John Lightfoot (biologist)

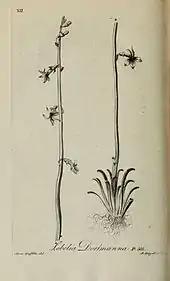
"Lobelia dortmanna" from Lightfoot's 1777 "Flora Scotica", painted by Moses Griffith and engraved by Peter Mazell

The "Flora Scotica: or, a systematic arrangement, in the Linnaean method, of the native plants of Scotland and the Hebrides", published in London in 1777 as a bulky book of two volumes for a total of 1151 pages, is Lightfoot's greatest work. Many of the illustrations are drawn by Pennant's artist, Moses Griffith, and engraved by Peter Mazell; some are both drawn and engraved by Mazell.